Transport in Wales

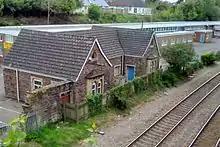
Station buildings in Caerleon awaiting platform rebuilding and station re-opening on the Welsh Marches Line

Milford Haven is the fourth-largest port in the UK in terms of tonnage, and the busiest for oil products. Newport is the busiest UK port for iron and steel, and Port Talbot is the third-busiest for ores. Port Talbot has the deepest berthing facilities in the Severn estuary and is one of only a few harbours in the UK capable of handling Capesize vessels of up to 170,000 tonnes deadweight (DWT) In 2005, the freight tonnage share of Welsh ports was: